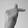
ASL letter: T